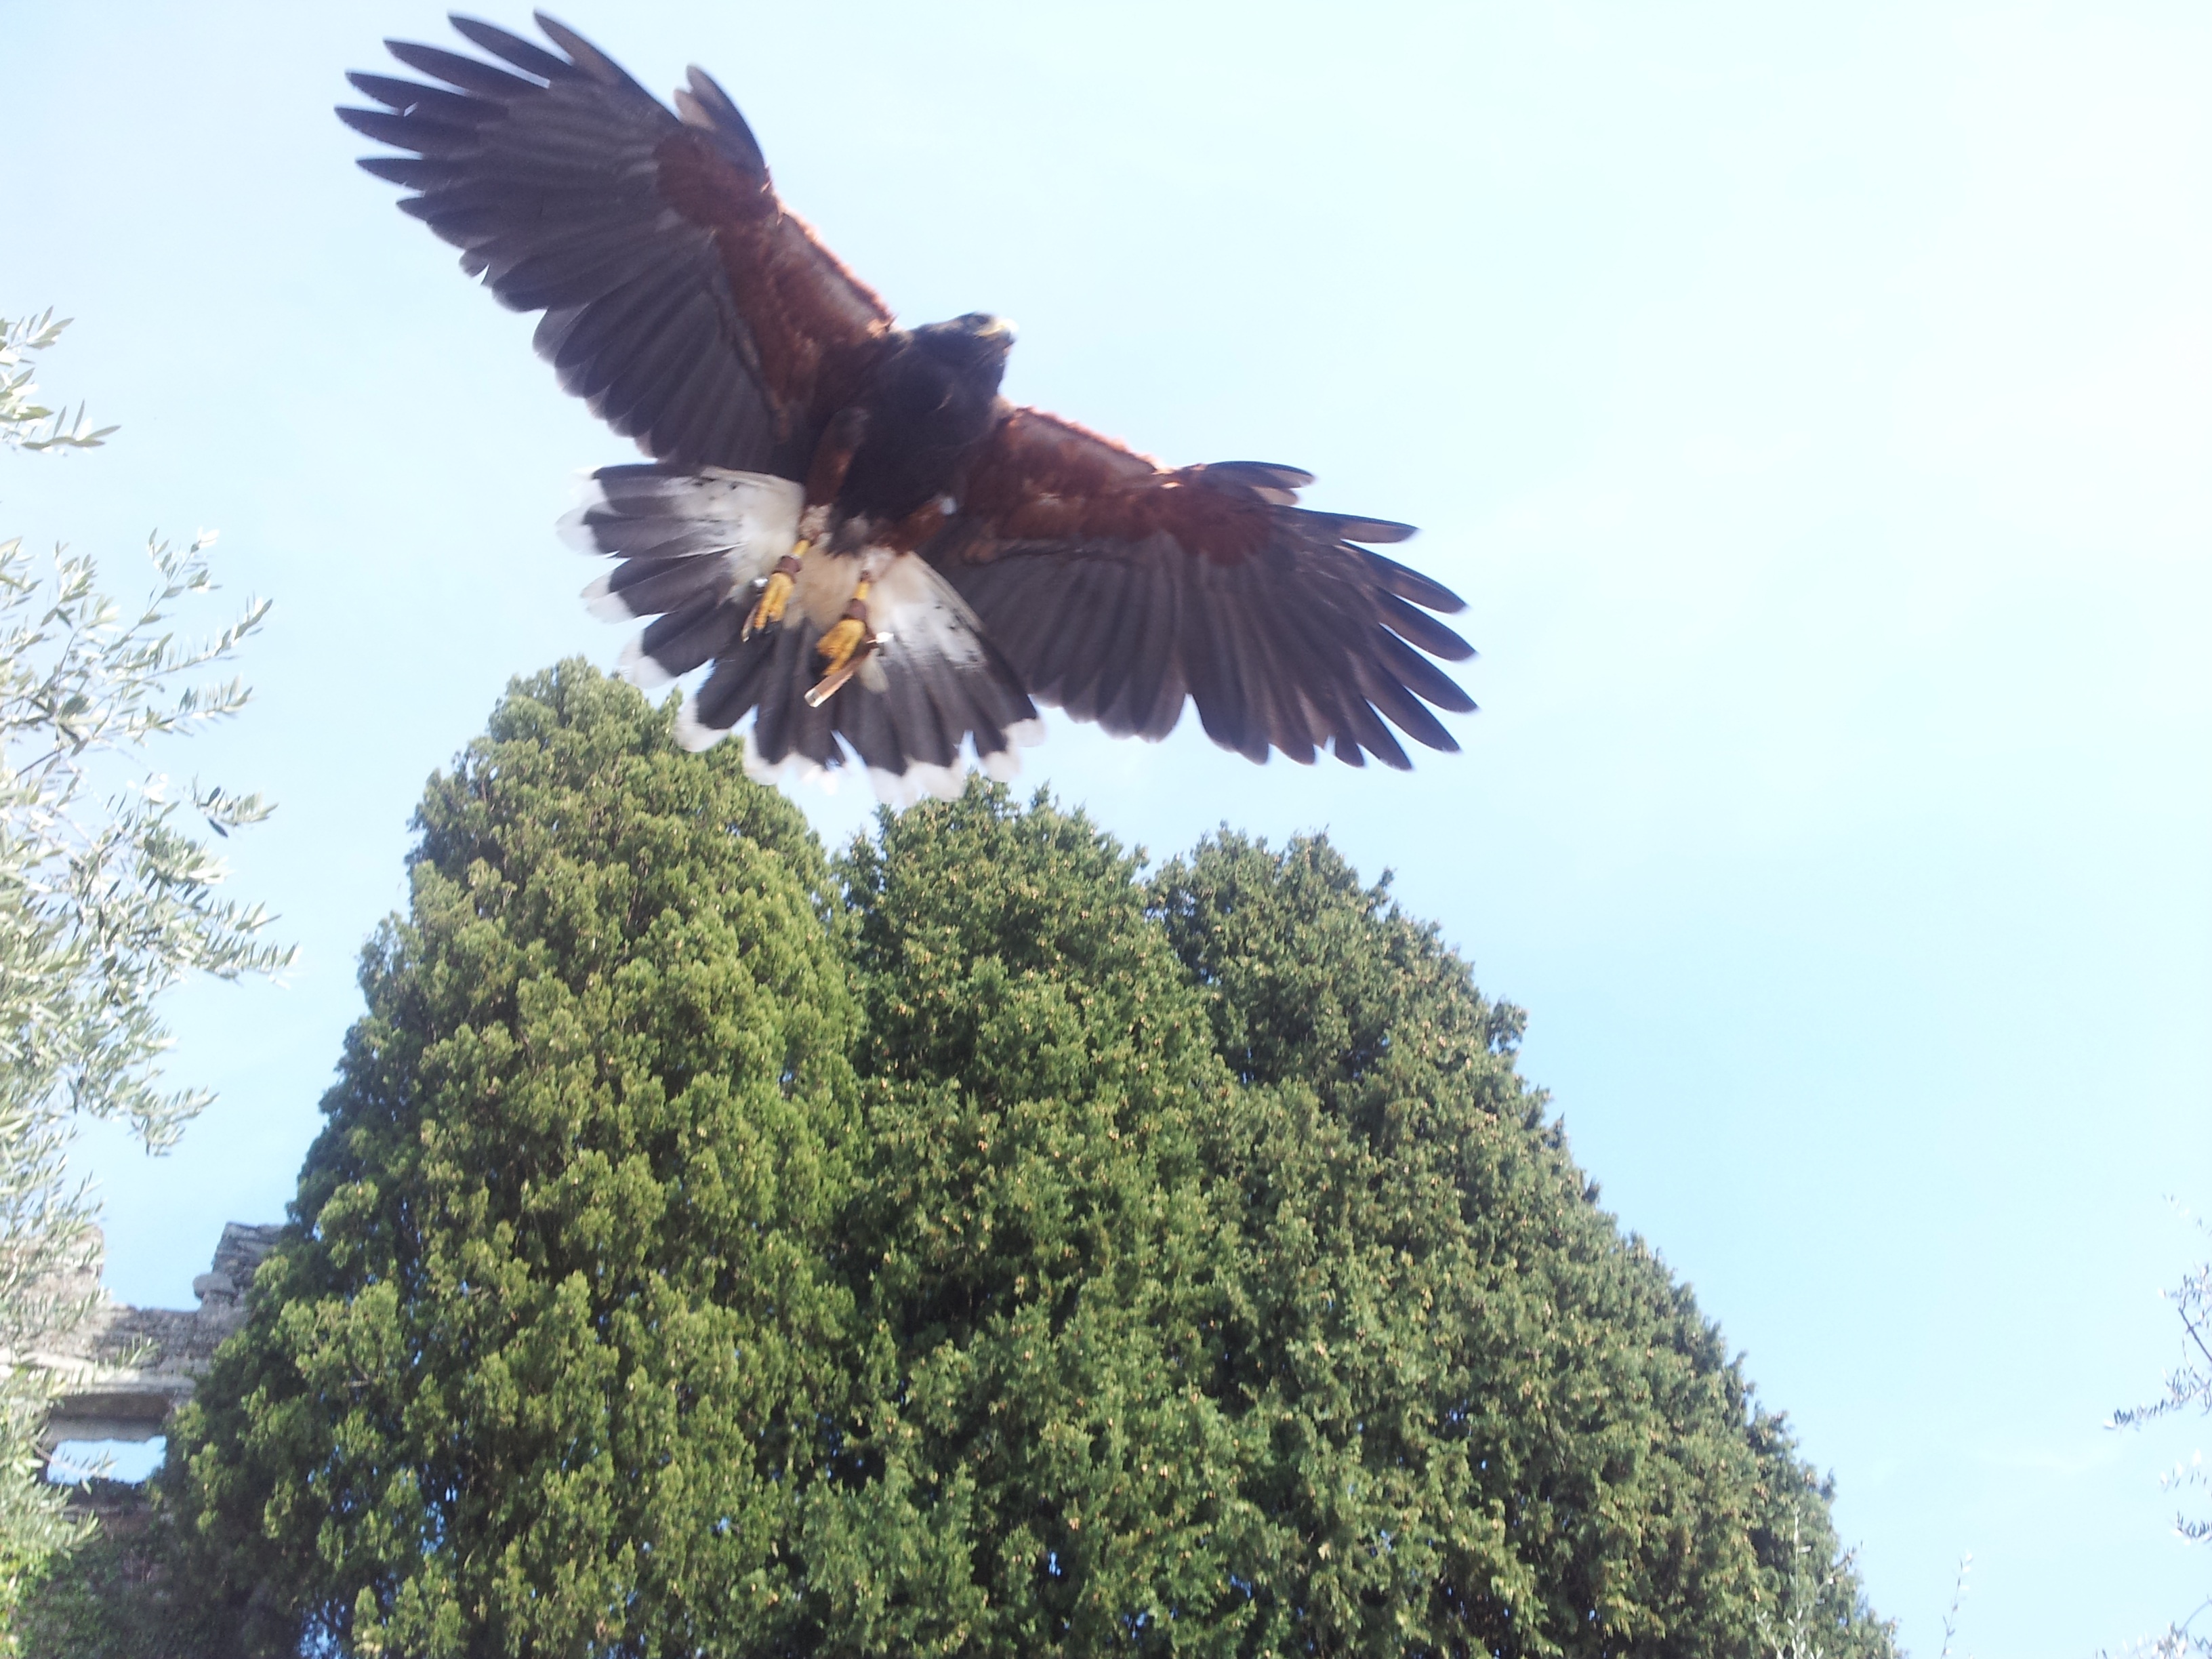
tree, bird, wing, flower, flight, eagle, hawk, fauna, raptor, bird of prey, bald eagle, birds, feathers, vertebrate, aquila, bird show, perching bird